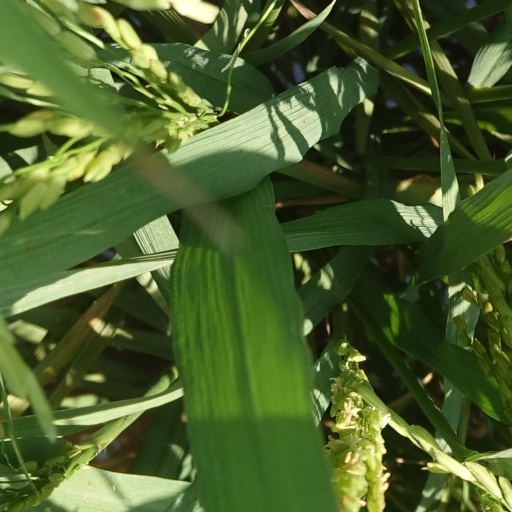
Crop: rice